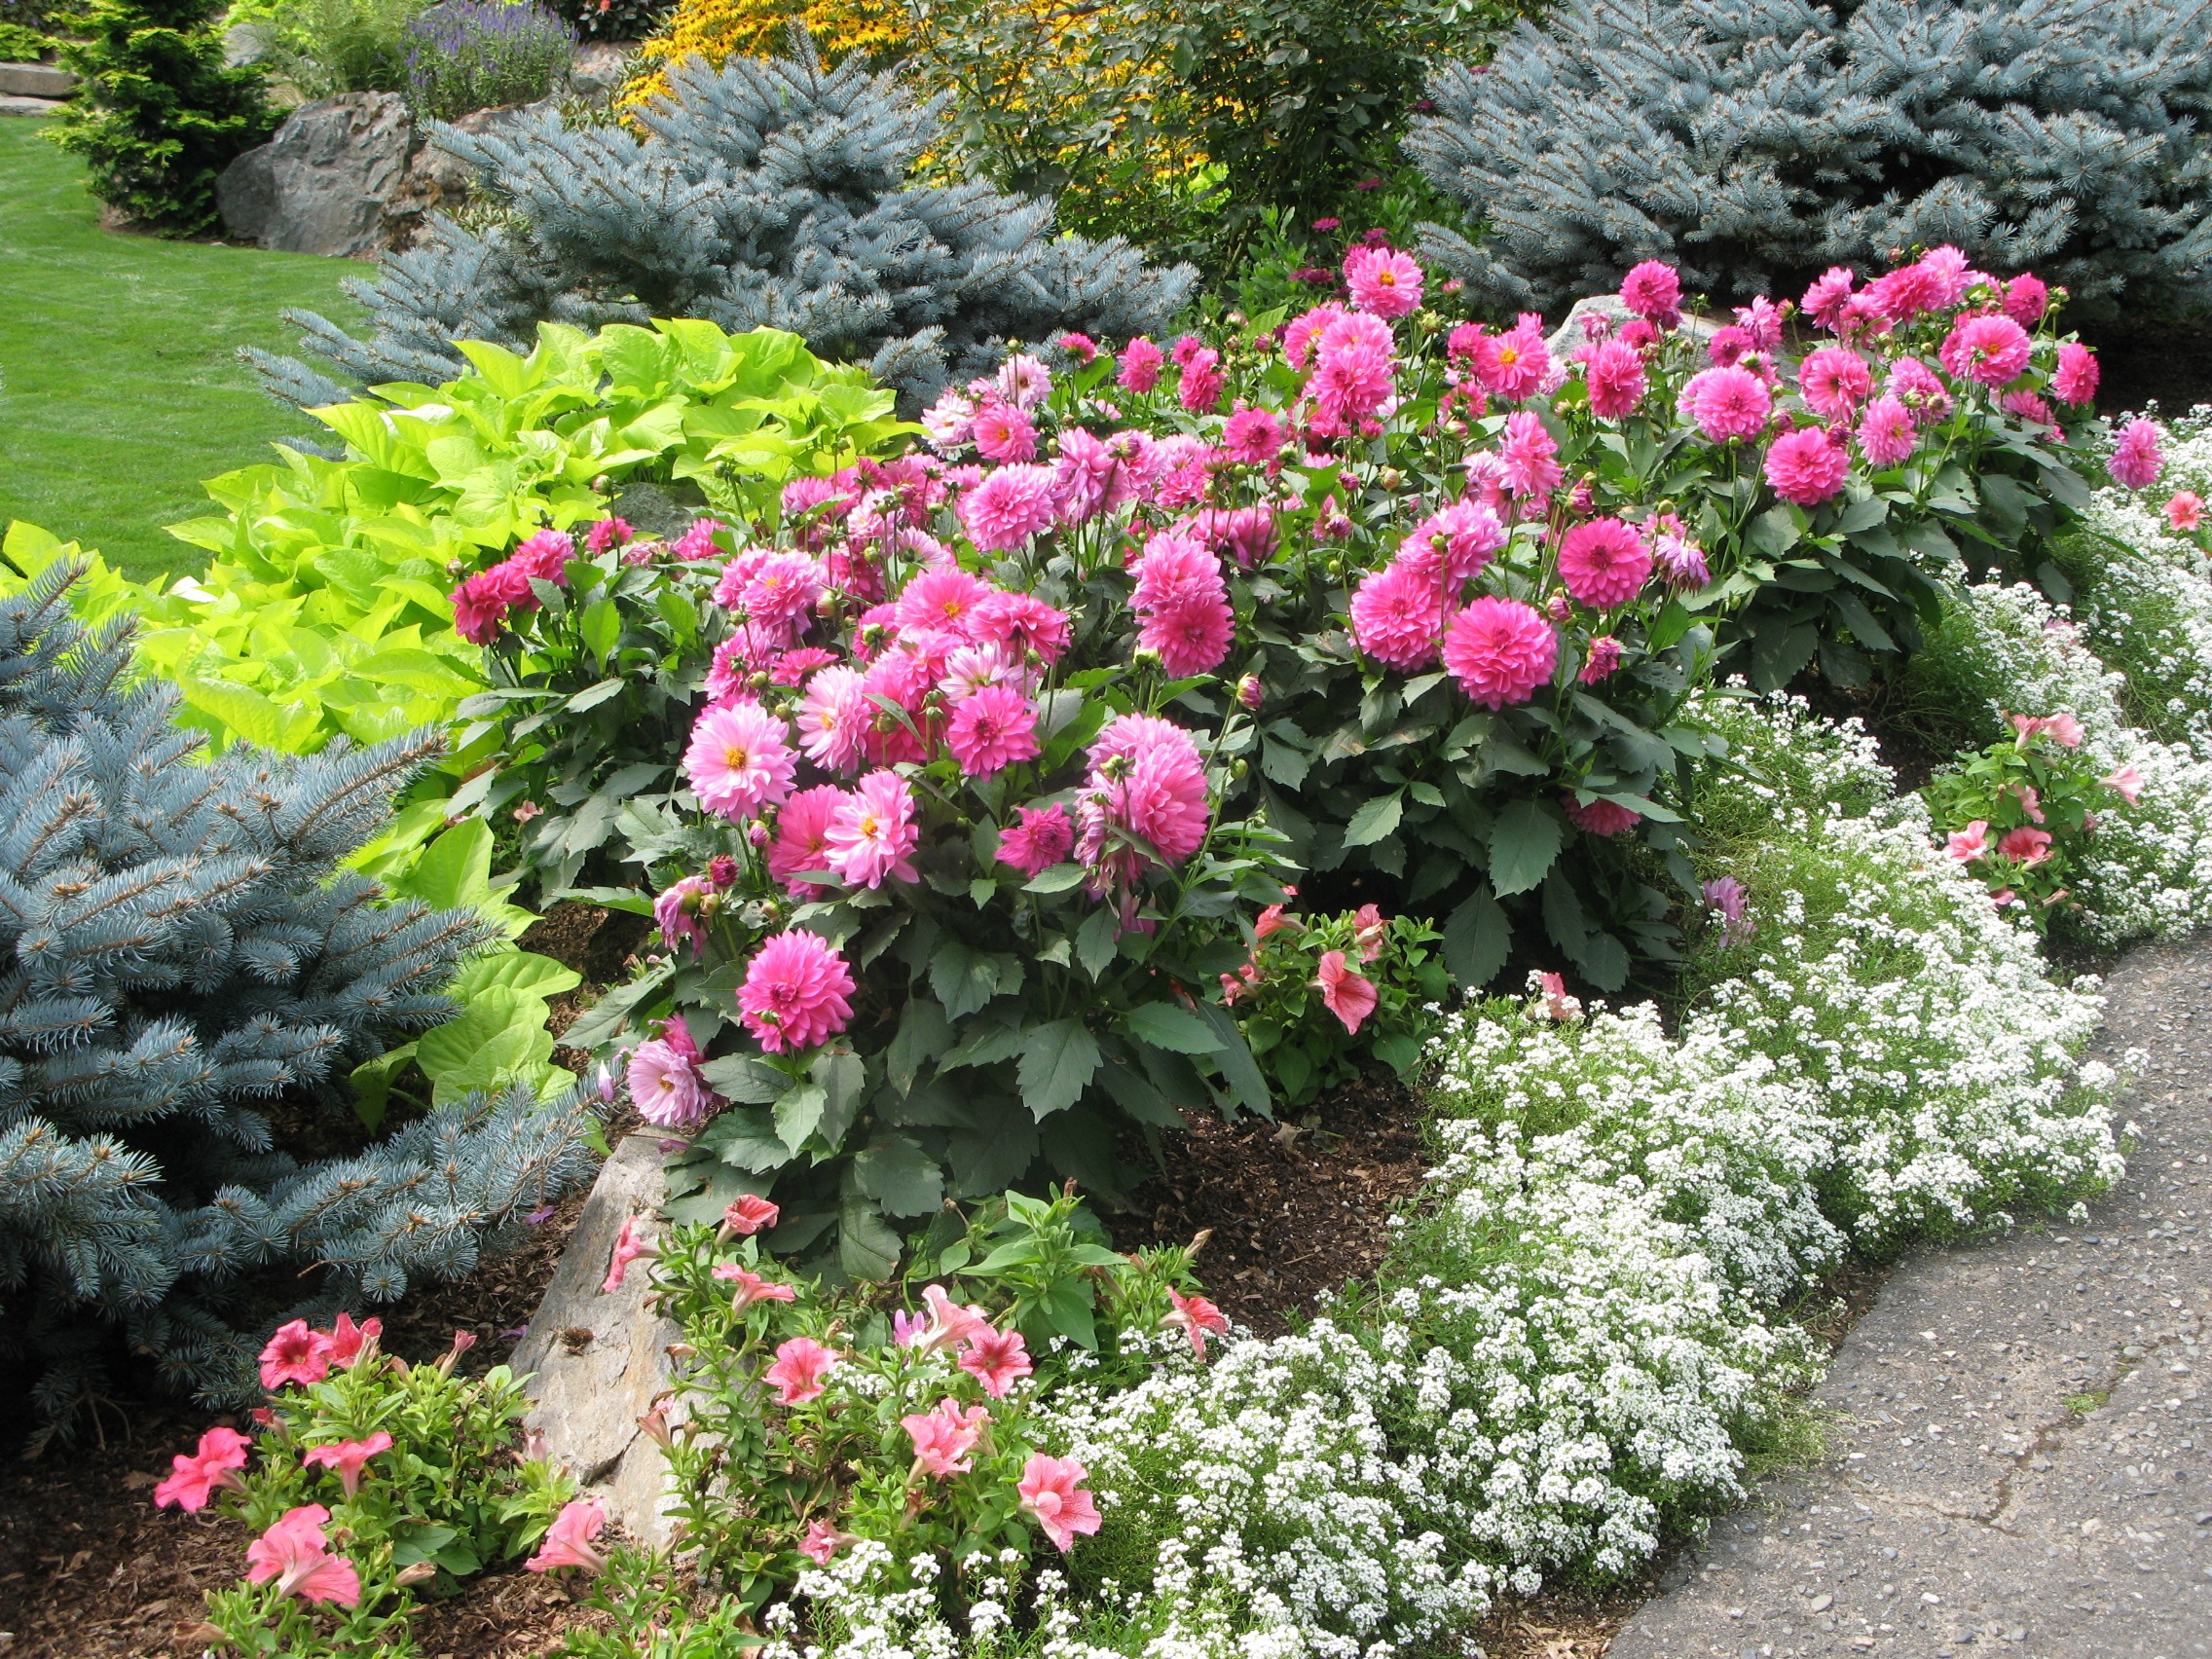
nature, plant, flower, spring, botany, garden, hydrangea, flowers, gardening, shrub, groundcover, garden flower, flowering plant, annual plant, woody plant, land plant